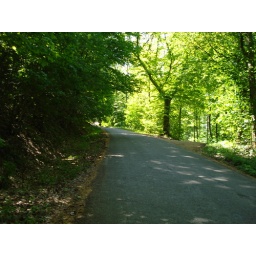
There is a road that goes up the hill to where the trails start. The road was by far the hardest part!